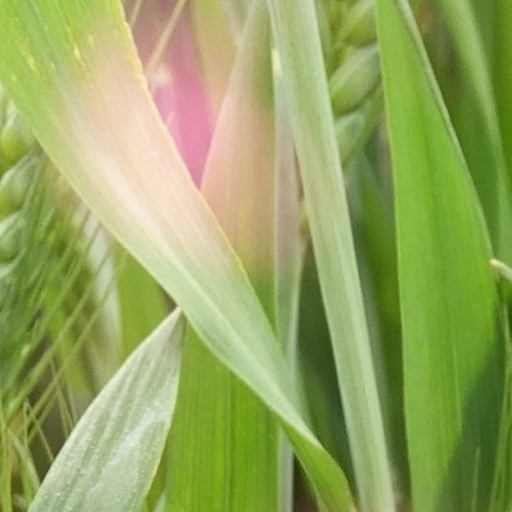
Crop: wheat